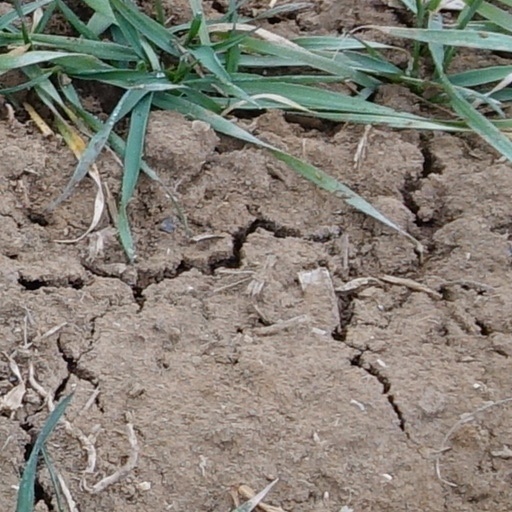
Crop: wheat